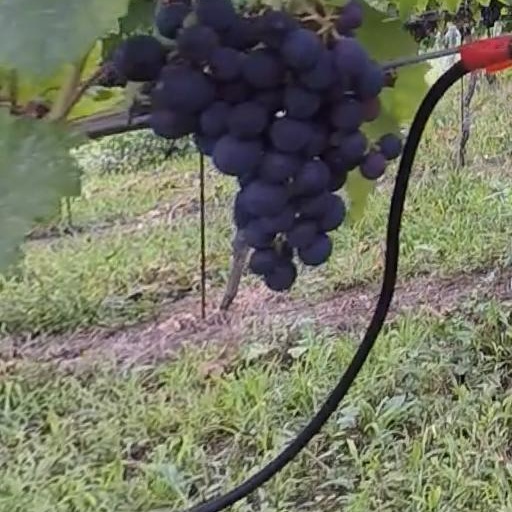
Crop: grape